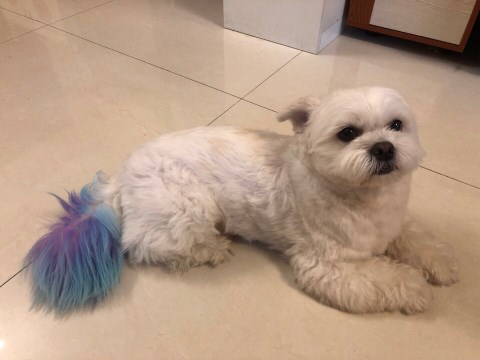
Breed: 361-n000123-Shih_Tzu